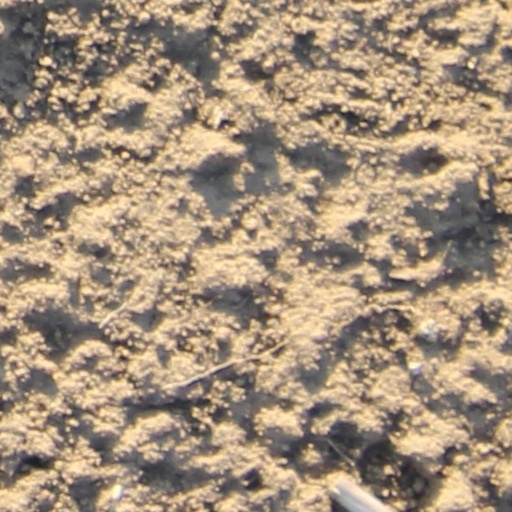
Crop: wheat